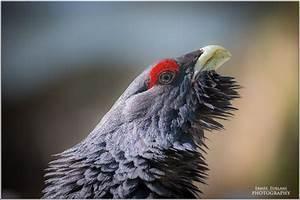
chicken